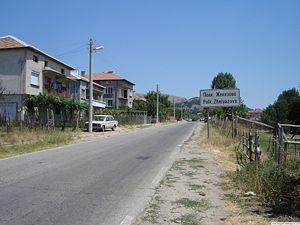
La commune de Kroumovgrad est située dans le sud de la Bulgarie.